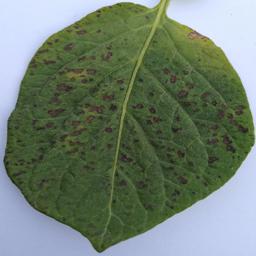
Etiqueta: Tizon_Temprano